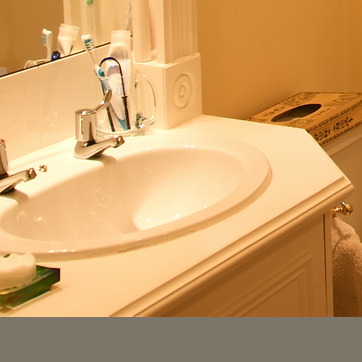
Material: ceramic